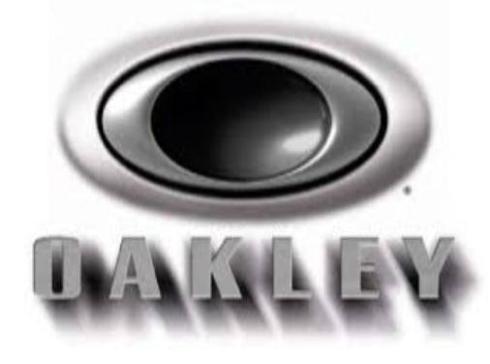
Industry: Sports